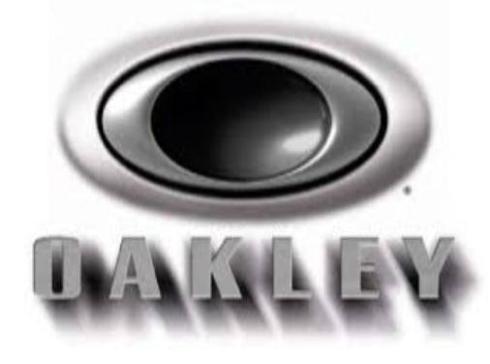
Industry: Sports